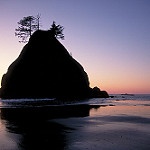
Label: sea